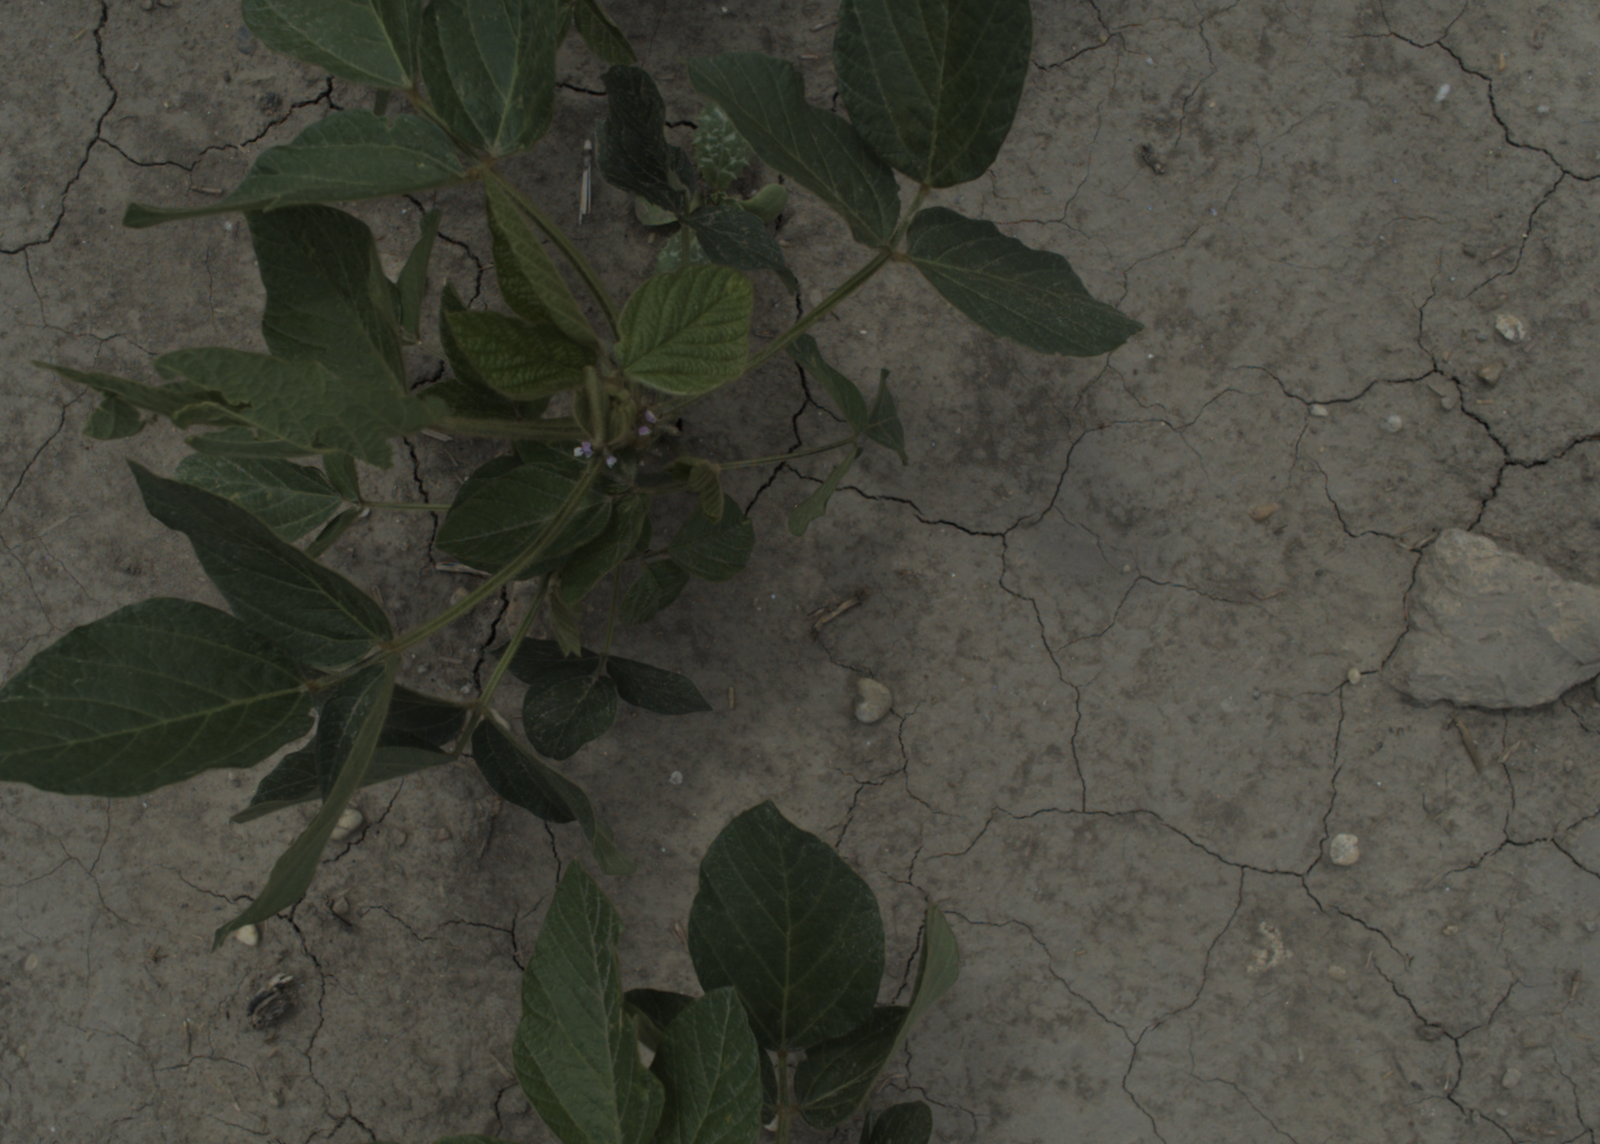
Capture date: 21.07.2021 12:51:46
Weather: mixed
Wind: medium
Seeding date: 08.06.2021
Plant canopy height (mm): 962